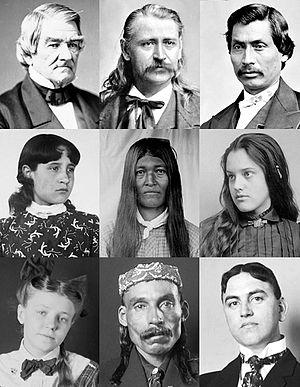
Les Cherokees, sont un peuple autochtone d’Amérique du Nord qui habitait dans l’est et le sud-est des États-Unis avant d’être forcé à se déplacer vers le plateau d’Ozark. Les ethnologues estiment qu’il existe aujourd’hui entre 5 et 7 millions de personnes descendant des Cherokees.